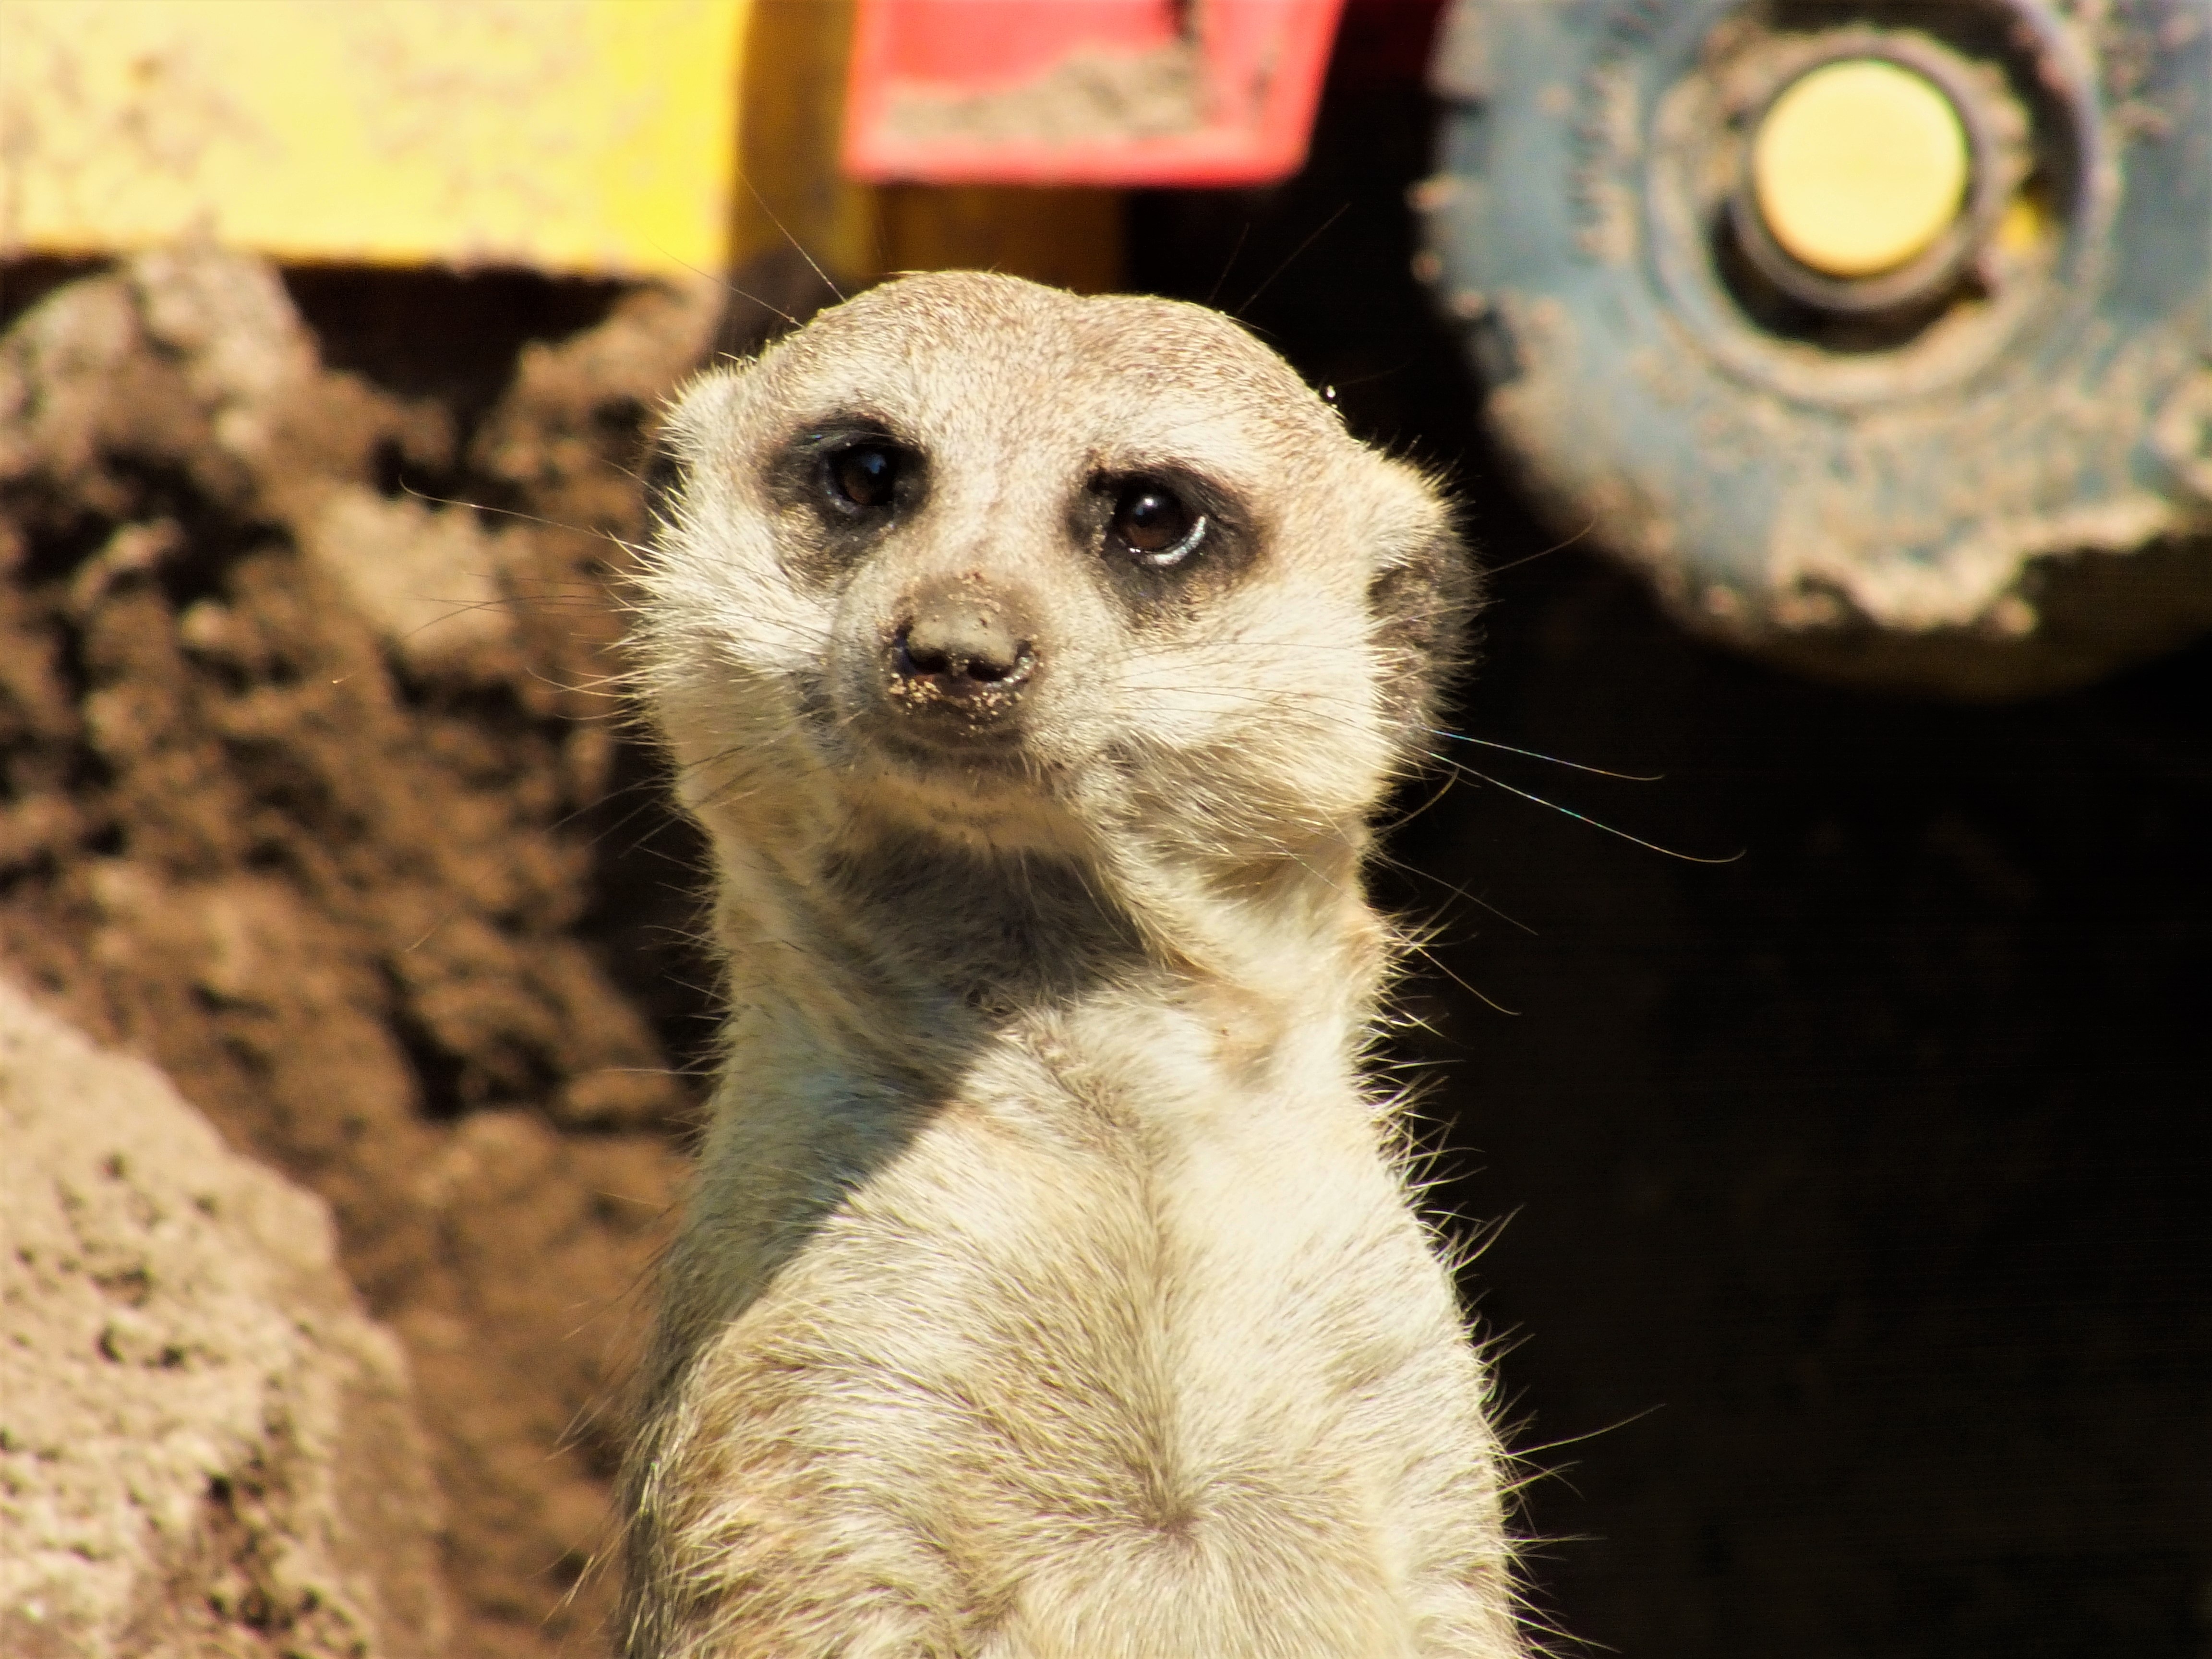
nature, sand, animal, cute, wildlife, zoo, small, mammal, lonely, fauna, wild animal, whiskers, vertebrate, meerkat, curious, mongoose, black footed ferret